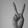
ASL letter: V